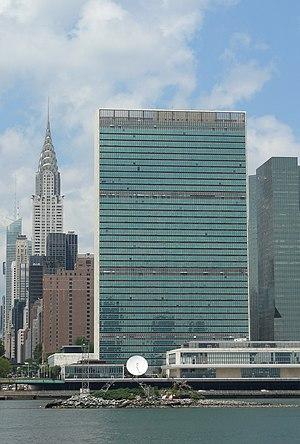
U Thant Island, aussi connue sous le nom de Belmont Island, est une île artificielle de trente mètres sur soixante, située sur l'East River de New York, au sud de Roosevelt Island.
L’histoire du verre remonte à la Préhistoire : en 100 000 av. J.-C., l'obsidienne, un verre volcanique naturel, est déjà taillée par l'homme pour former des pointes de flèches ; les tectites, billes de verre formées par des impacts avec des météorites, servent également de bijoux ; enfin, les fulgurites, petits tubes issus de la fusion du sable atteint par un éclair, sont connus.